Kerry Butler

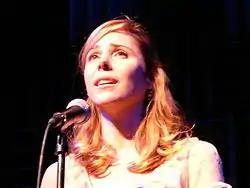

Following the end of her "Hairspray" contract, Butler was cast as Audrey Fulquard in the Broadway revival production of the musical "Little Shop of Horrors". Butler revisited her long-lost childhood Brooklyn accent to play Audrey, the love interest with a sadistic dentist boyfriend Dr. Orin Scrivello and a heart of gold. A fan of "Little Shop" composer Alan Menken, who also wrote the music for "Beauty and the Beast", Butler received an Outer Critics Circle nomination for her performance.